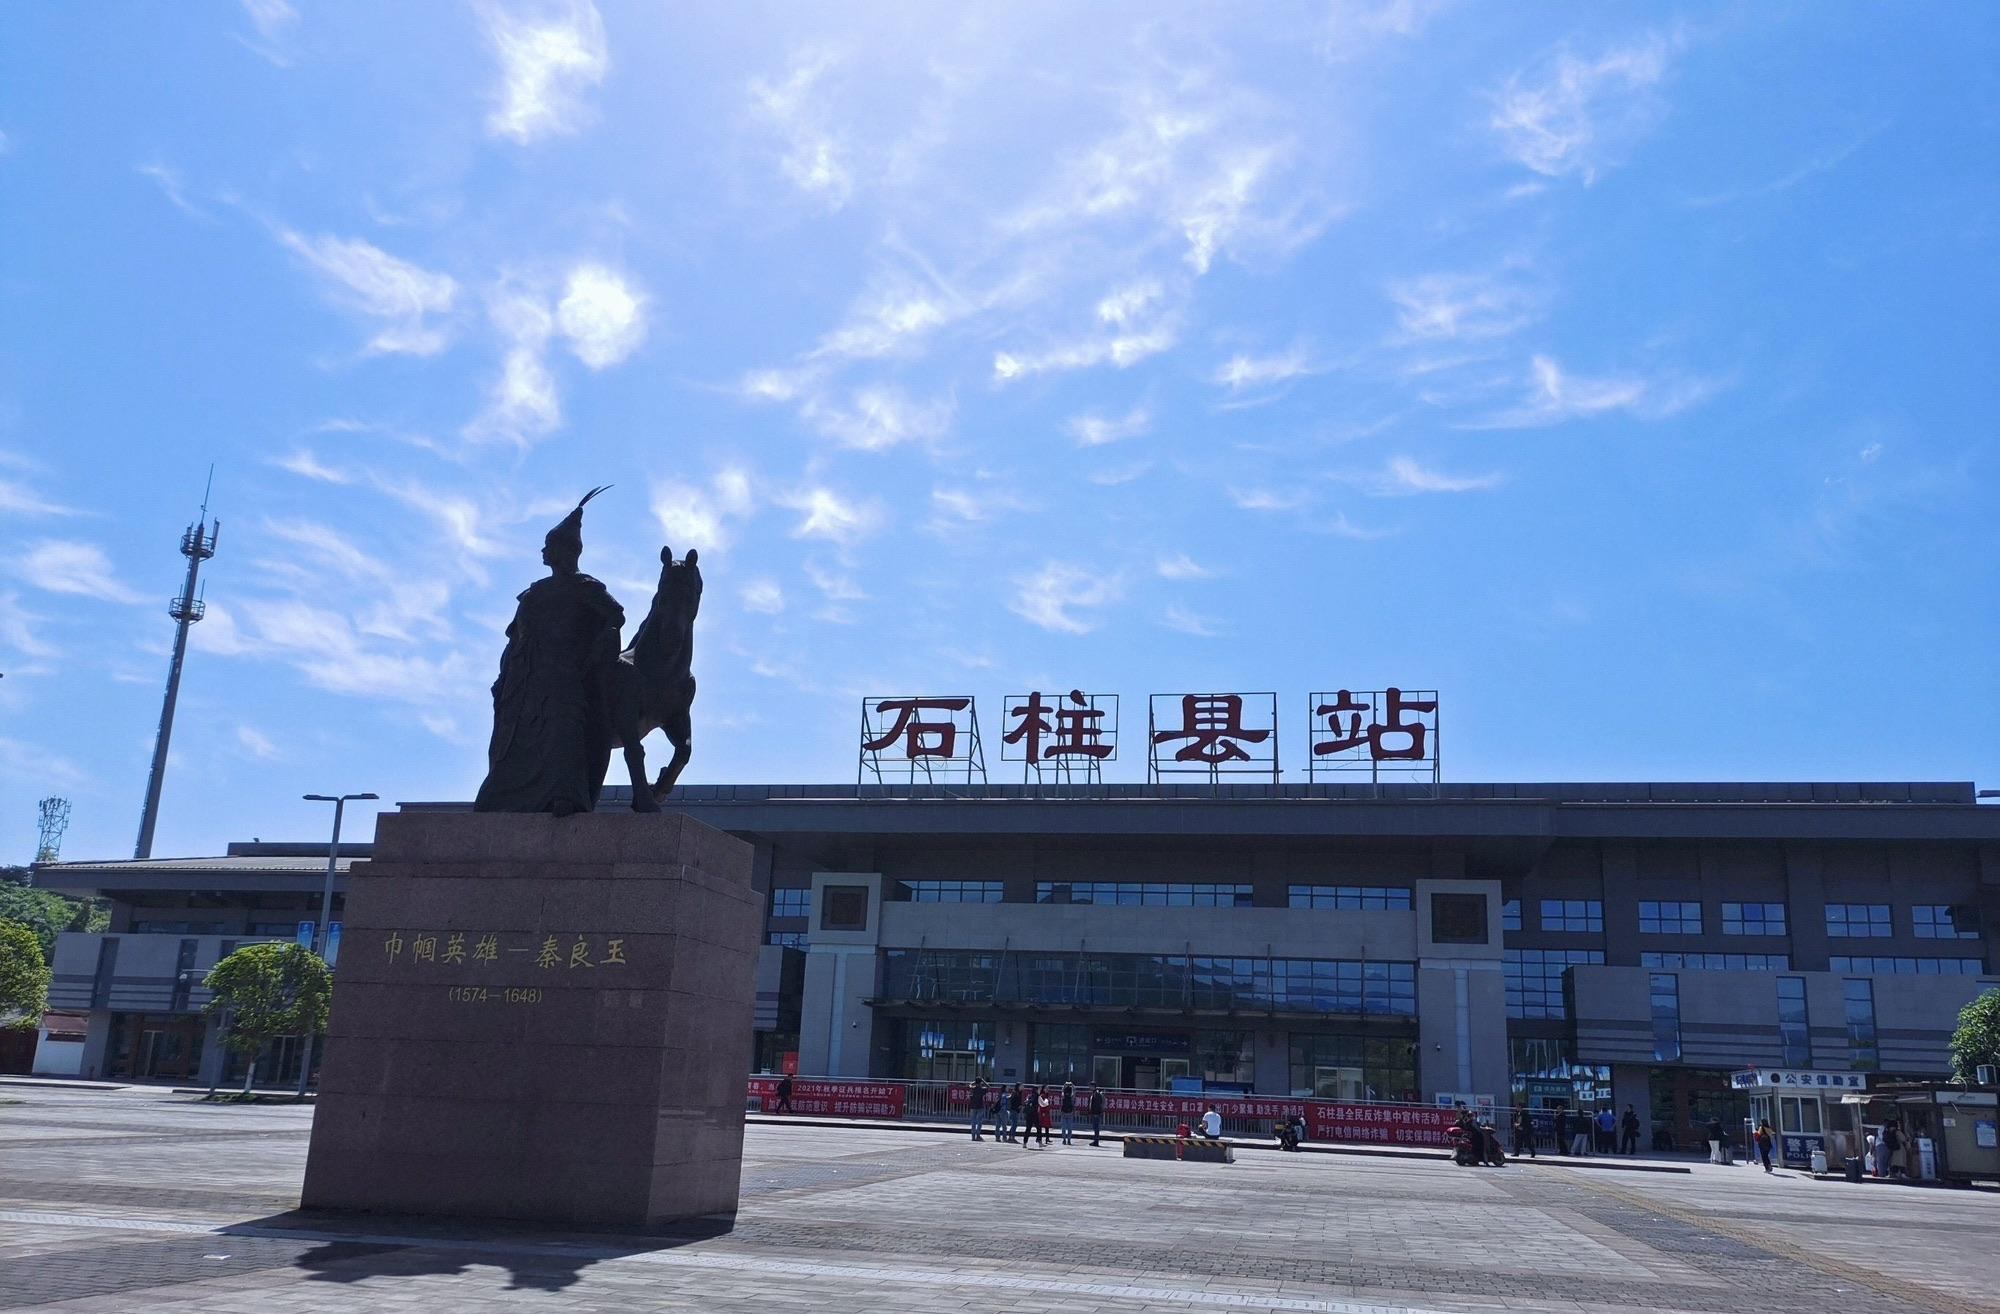
地标名称：石柱县站
所在城市：县·石柱土家族自治县